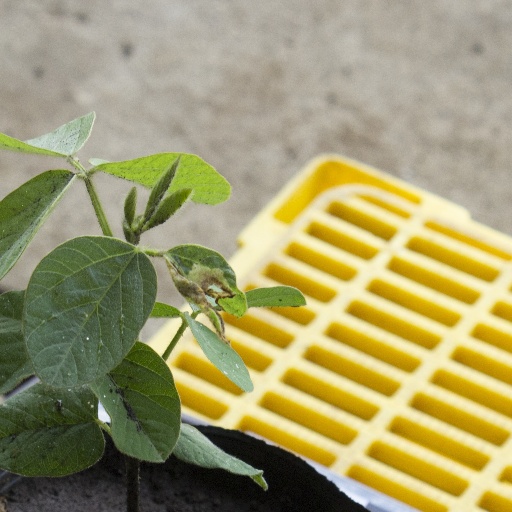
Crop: soybean